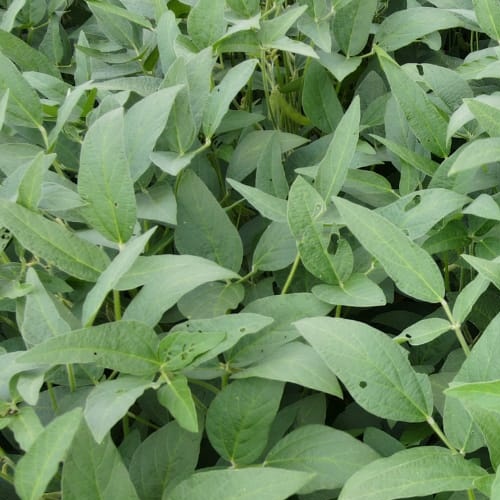
Label: Caterpillar